Samuel William Reynolds

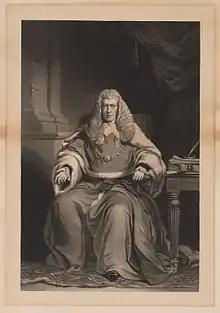
Sir Frederick Pollock, 1st Baronet (1783-1870)

Samuel William Reynolds (4 July 1773 – 13 August 1835) was an English engraver, painter and gardener who specialised in landscape painting and landscape architecture. Reynolds was a popular engraver in both Britain and France and there are over 400 examples of his work in the National Portrait Gallery, London.